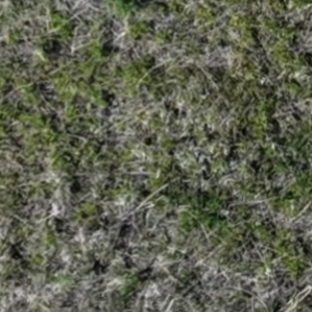
Month: may